Question: Please indicate a possible affordance area of the drag_suitcase that can be used for dragging
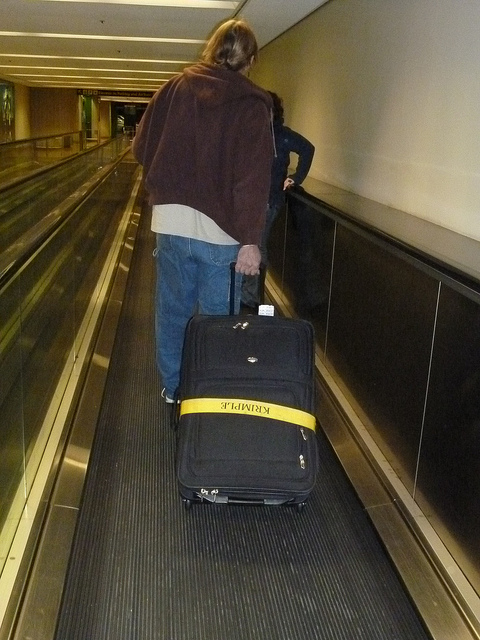
Answer: [217.744, 249.023, 270.677, 283.91]